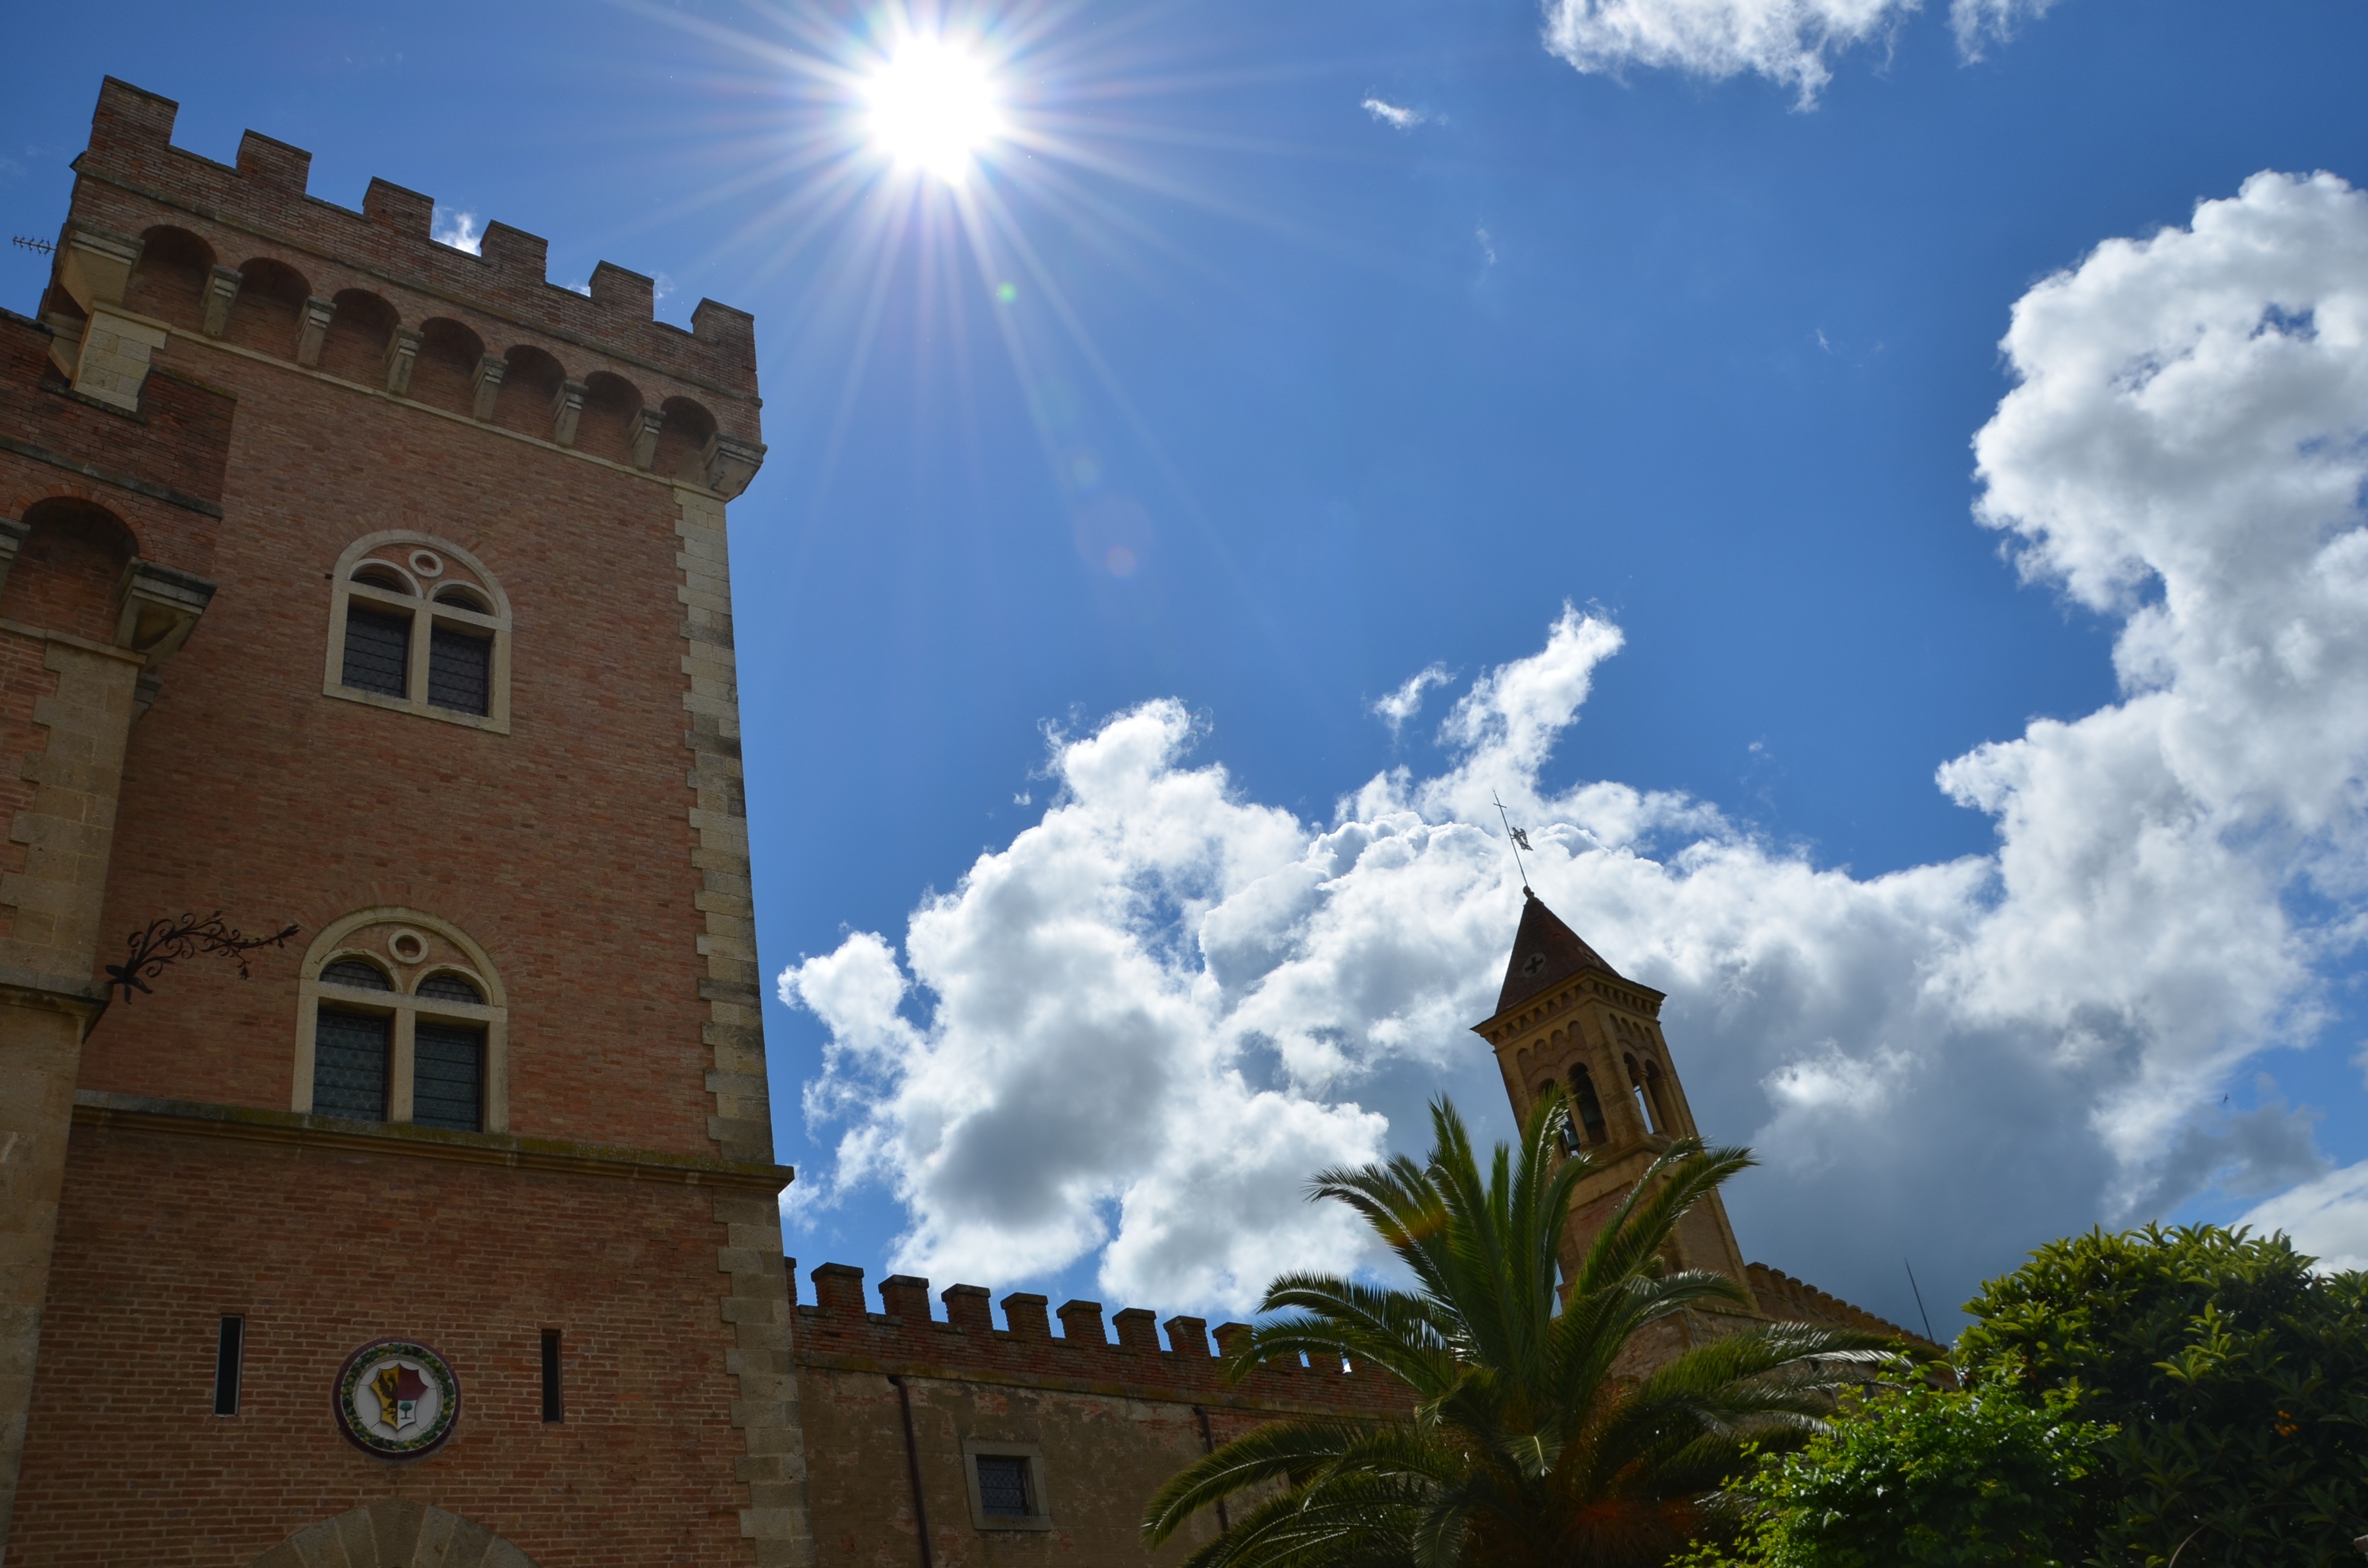
cloud, sky, sun, sunlight, tower, landmark, italy, tuscany, clouds, historically